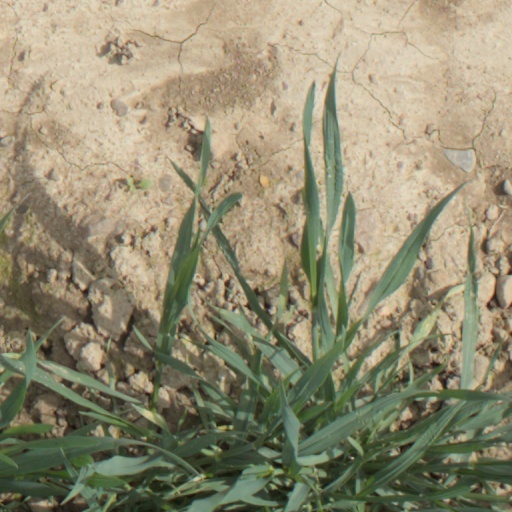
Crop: wheat